Senegal national football team

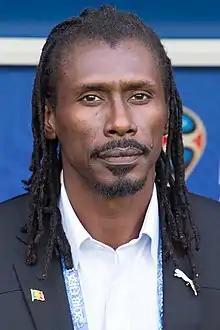
Aliou Cissé, the former coach of the national team from 2015 to 2024, is considered the most successful coach in the team's history, leading the team to win the 2021 Africa Cup of Nations and to participate in the 2018 and 2022 World Cups. He was the captain of the team that reached the quarter-finals of the 2002 FIFA World Cup.

The following is a list of match results in the last 12 months, as well as any future matches that have been scheduled.